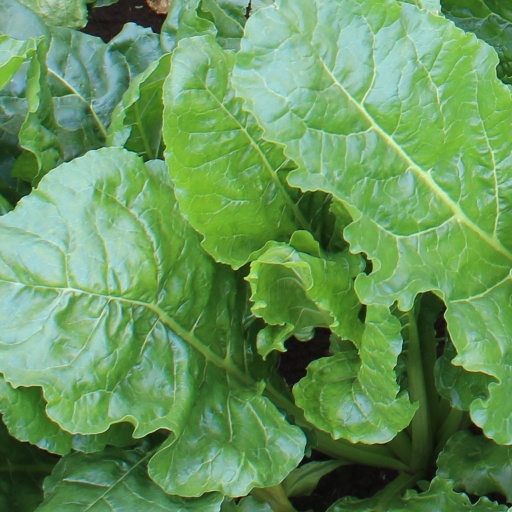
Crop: sugar beet